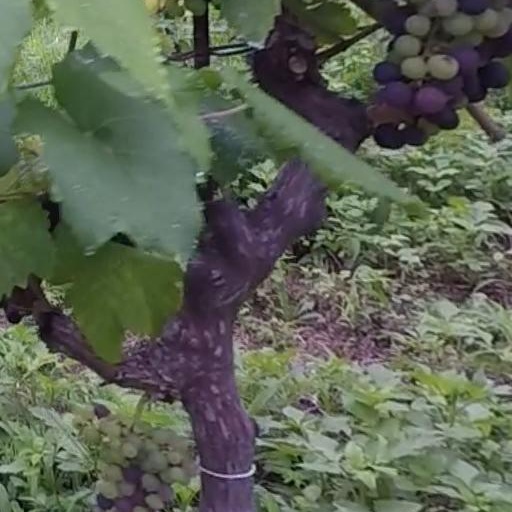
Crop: grape